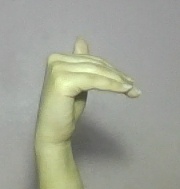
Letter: khaa